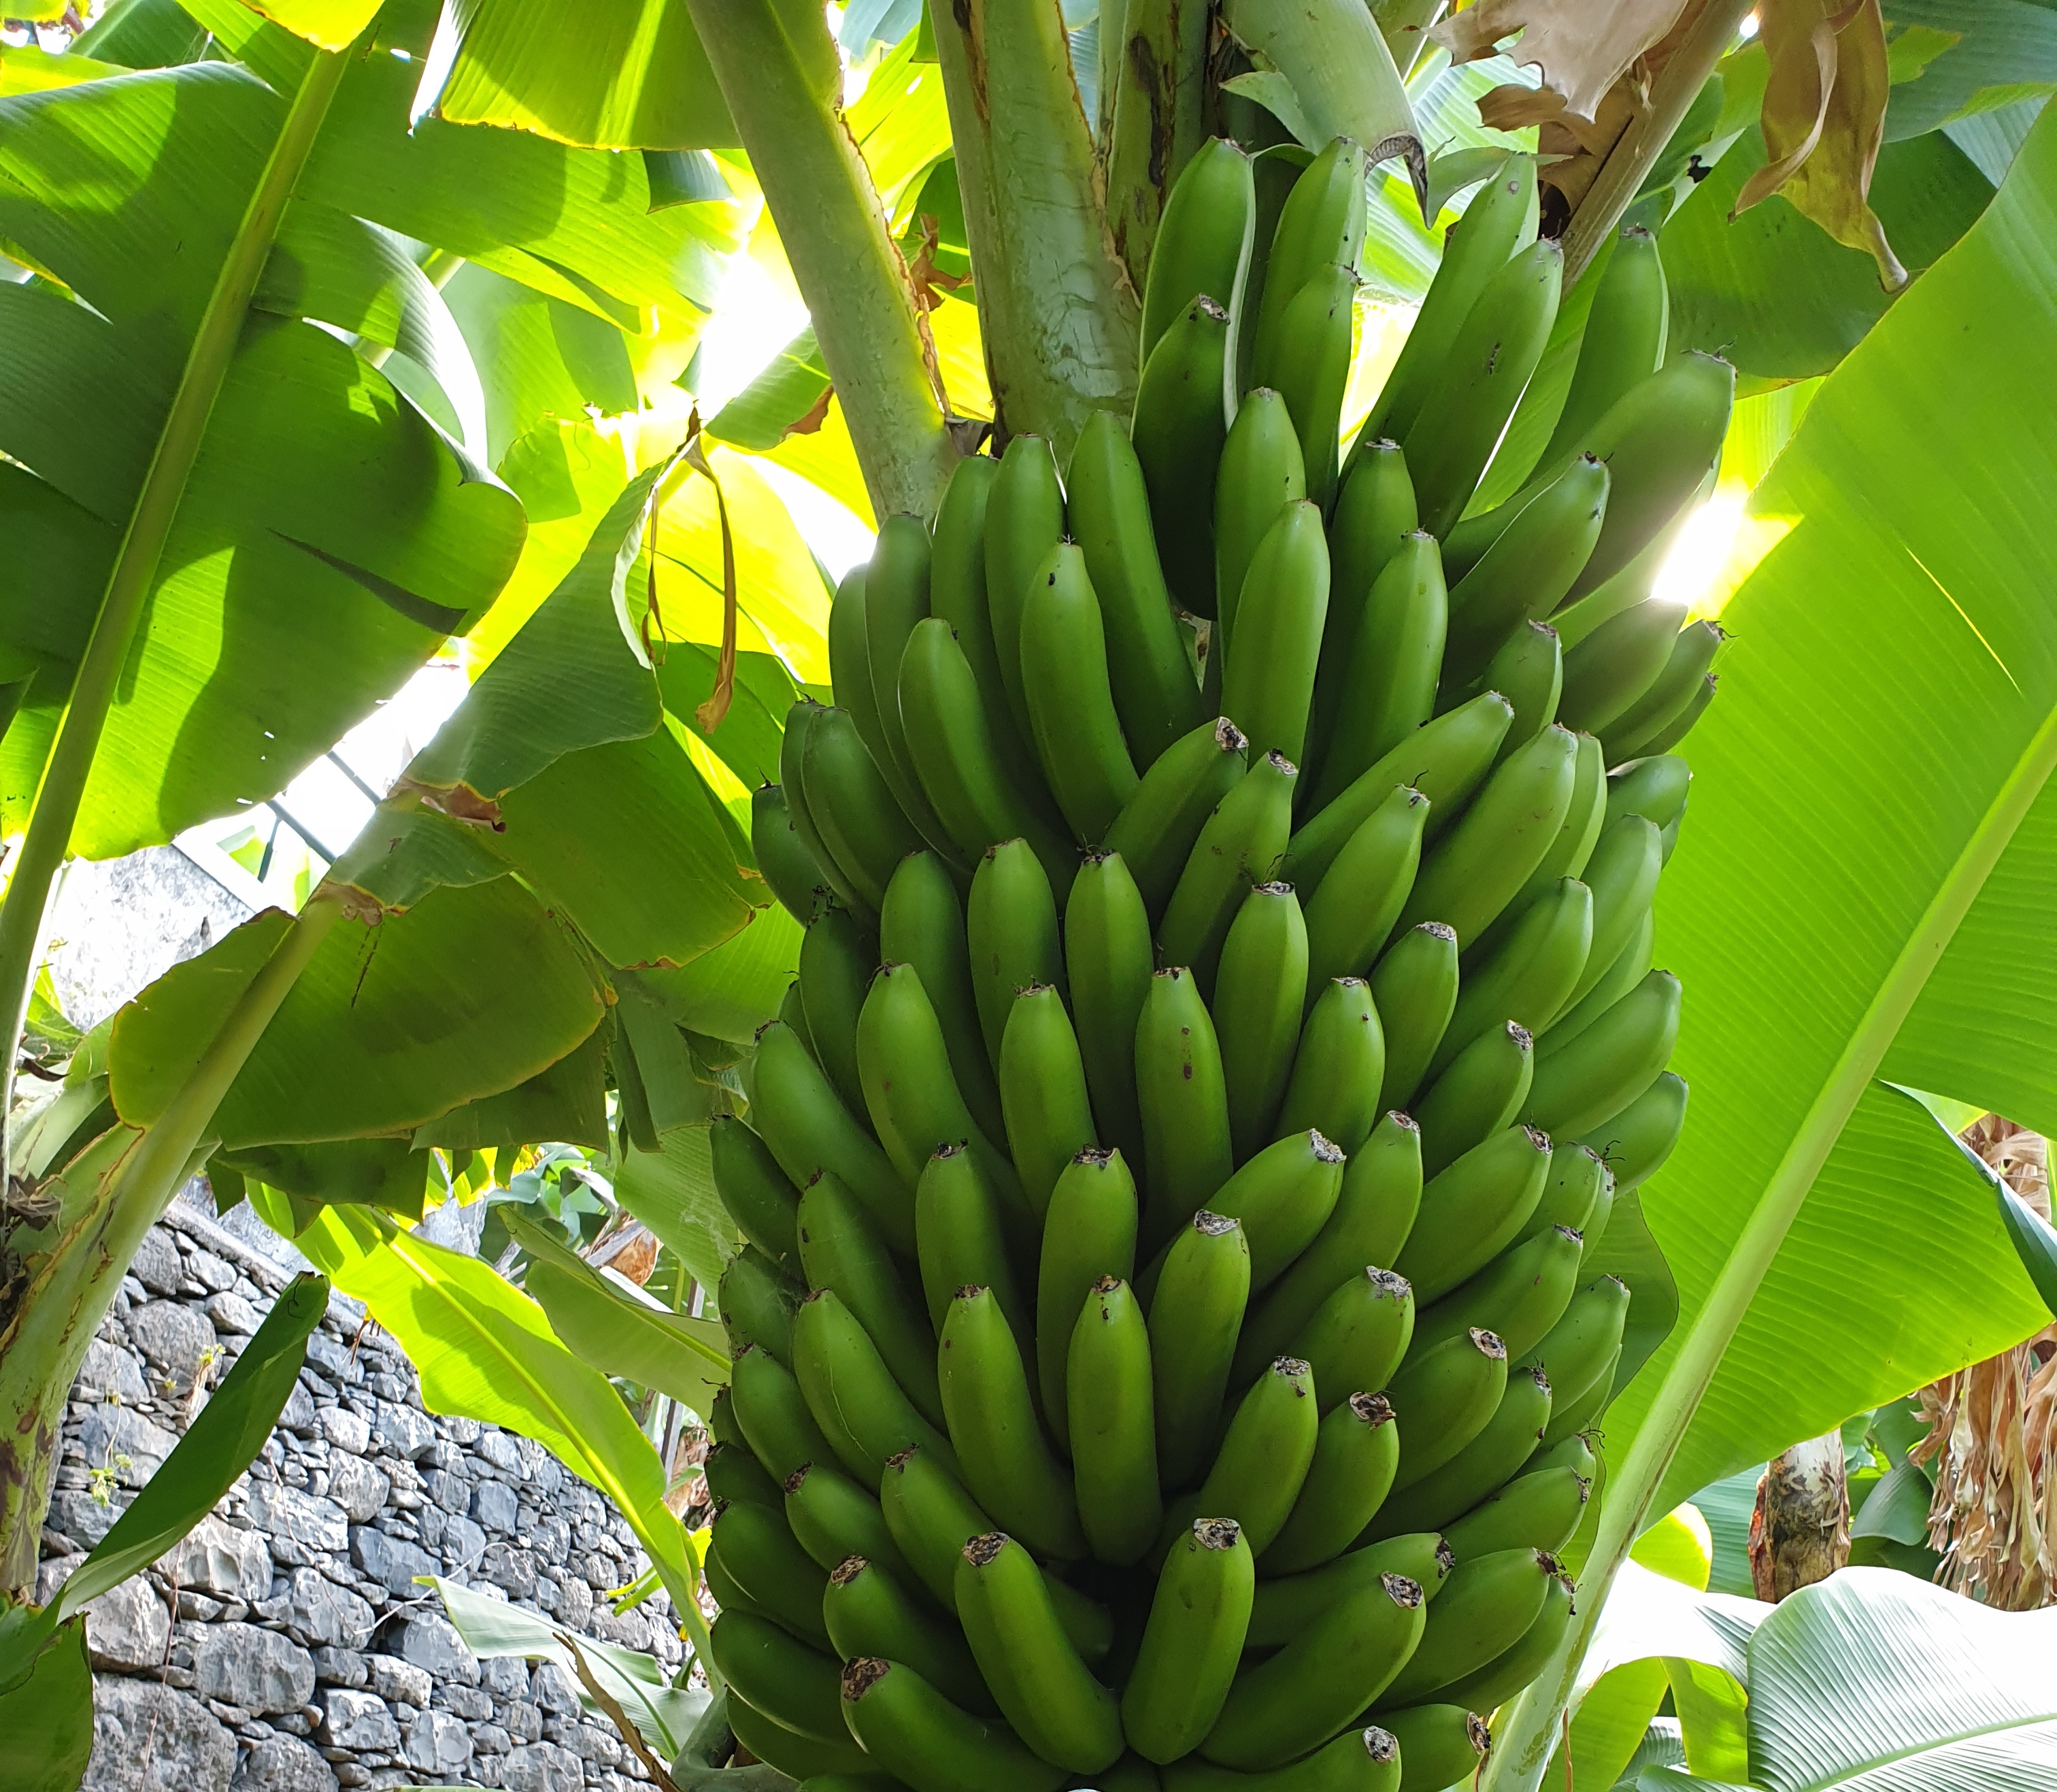
Label: Cut